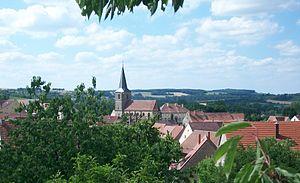
Vue sur l'église du XIVème et la mairie/école
Domfessel est une commune française située dans le département du Bas-Rhin, en région Grand Est.